Wildfire (1925 film)

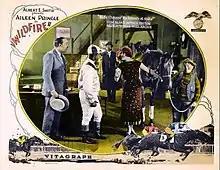
Lobby card

Wildfire is a 1925 American silent drama film directed by T. Hayes Hunter. It was produced by Distinctive Productions, a company founded by George Arliss, and distributed by the Vitagraph Company of America. The film stars Aileen Pringle.